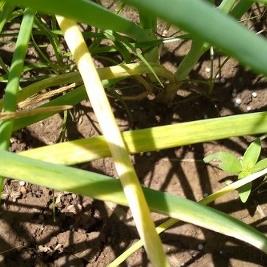
Crop: Onion
Condition: fusarium-d